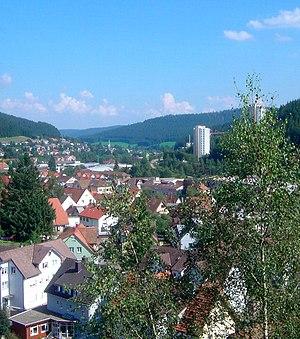
Furtwangen im Schwarzwald est une ville allemande située dans la Forêt-Noire. Elle comptait 9 289 habitants au 31 décembre 2009.